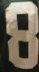
Number: 8